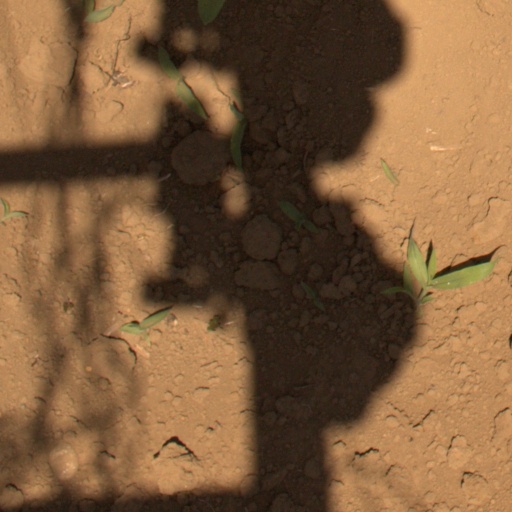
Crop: Jerusalem artichoke